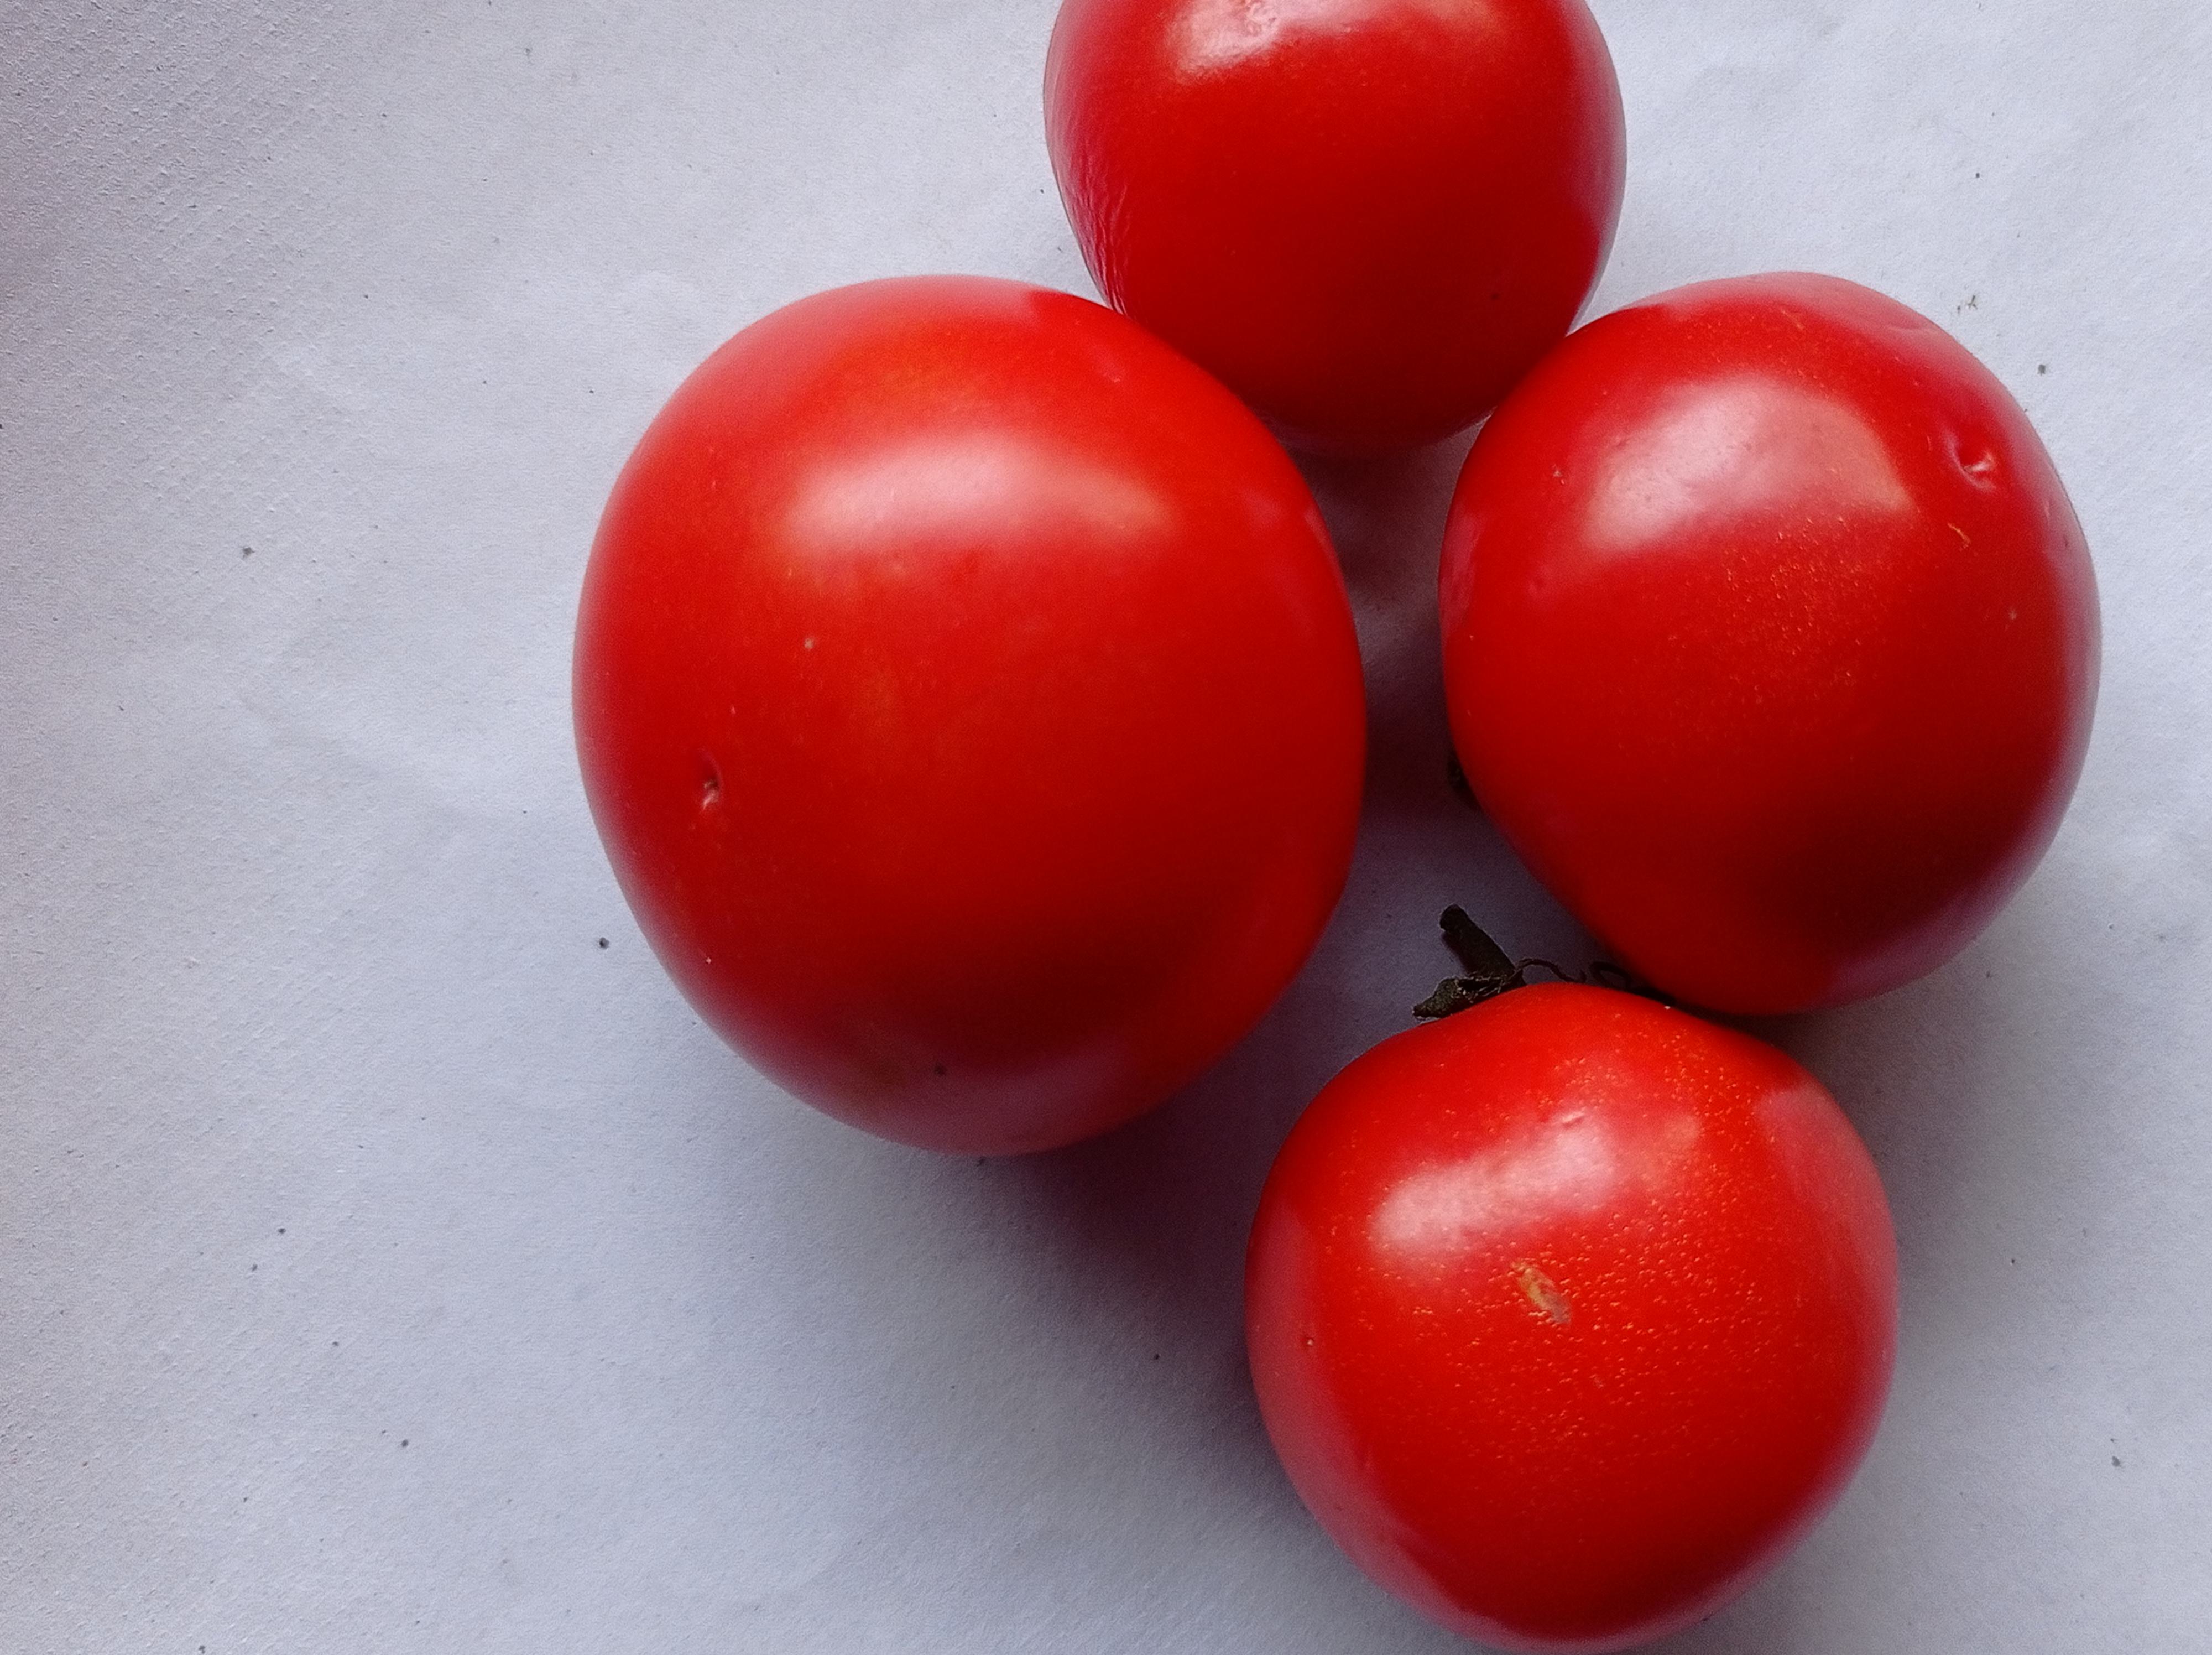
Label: Fresh